Azerbaijan–Netherlands relations

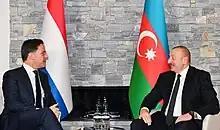
Dutch Prime Minister Mark Rutte meet with Azerbaijani President Ilham Aliyev in Davos, 19 January 2023

The Kingdom of the Netherlands recognized the independence of the Republic of Azerbaijan on 31 December 1991. Since 1 April 1992, bilateral relations between two countries have been started. President of Azerbaijan Ilham Aliyev signed an order on opening an embassy of the Kingdom of Netherlands on 20 September 2005.